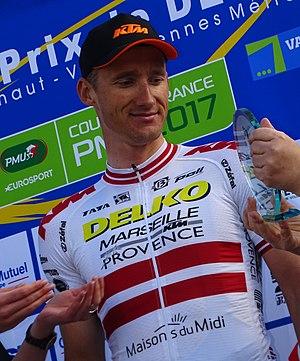
Reportage réalisé le jeudi 13 avril à l'occasion du départ et de l'arrivée du Grand Prix de Denain 2017 à Denain, Nord, Nord-Pas-de-Calais-Picardie, France.